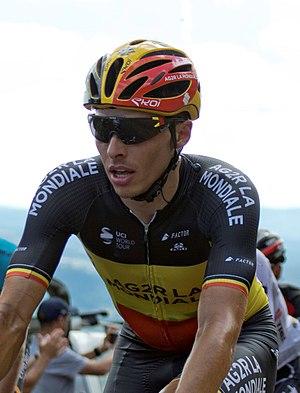
Oliver Naesen, né le 16 septembre 1990 à Ostende, est un coureur cycliste belge, membre de l'équipe AG2R La Mondiale. Il a notamment remporté la Bretagne Classic en 2016 et en 2018. Son frère, Lawrence, est également cycliste professionnel au sein de la formation AG2R La Mondiale.